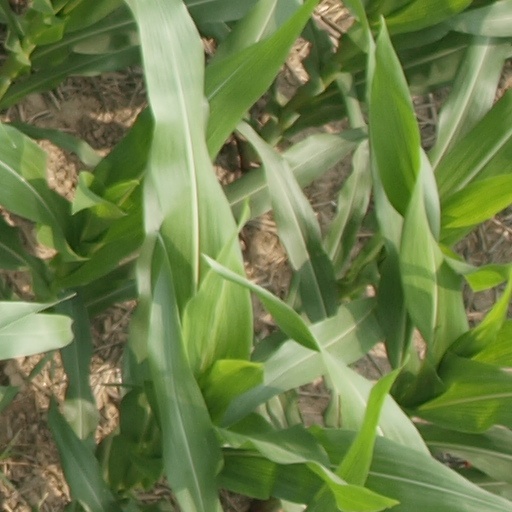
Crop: maize; corn